Leetsch C. Hsu

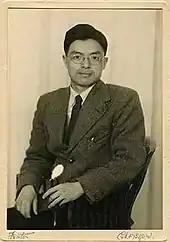
Leetsch C. Hsu in Glasgow, 1950

Xu Lizhi (23 September 1920 – 11 March 2019), better known as Leetsch Charles Hsu, was a Chinese mathematician and educator. He co-founded the Department of Mathematics of Jilin University and founded the Institute of Applied Mathematics and the "Journal of Mathematical Research with Applications" at the Dalian University of Technology. Together with American mathematician Henry W. Gould, he established the Gould–Hsu Matrix Inversion Formula in 1973.